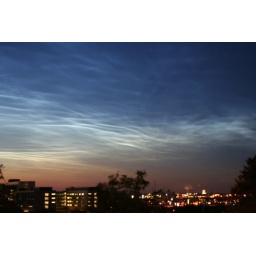
These beautiful clouds seen from my window at midnight june 24th 2009 at 57 degree north in Denmark